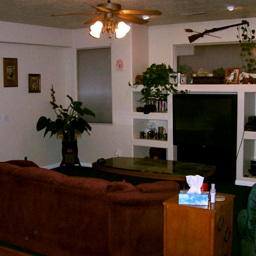
Room type: livingroom